Rough (manga)

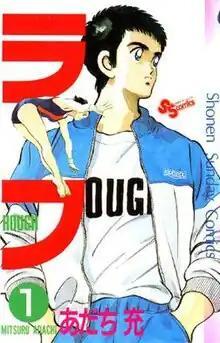
Cover of "Rough" volume 1.

is a manga series by Mitsuru Adachi. It was published by Shogakukan in "Weekly Shōnen Sunday" from 1987 to 1989, and collected in 12 tankōbon volumes. The series was adapted into a live action film in 2006, released in Japan by Toho.